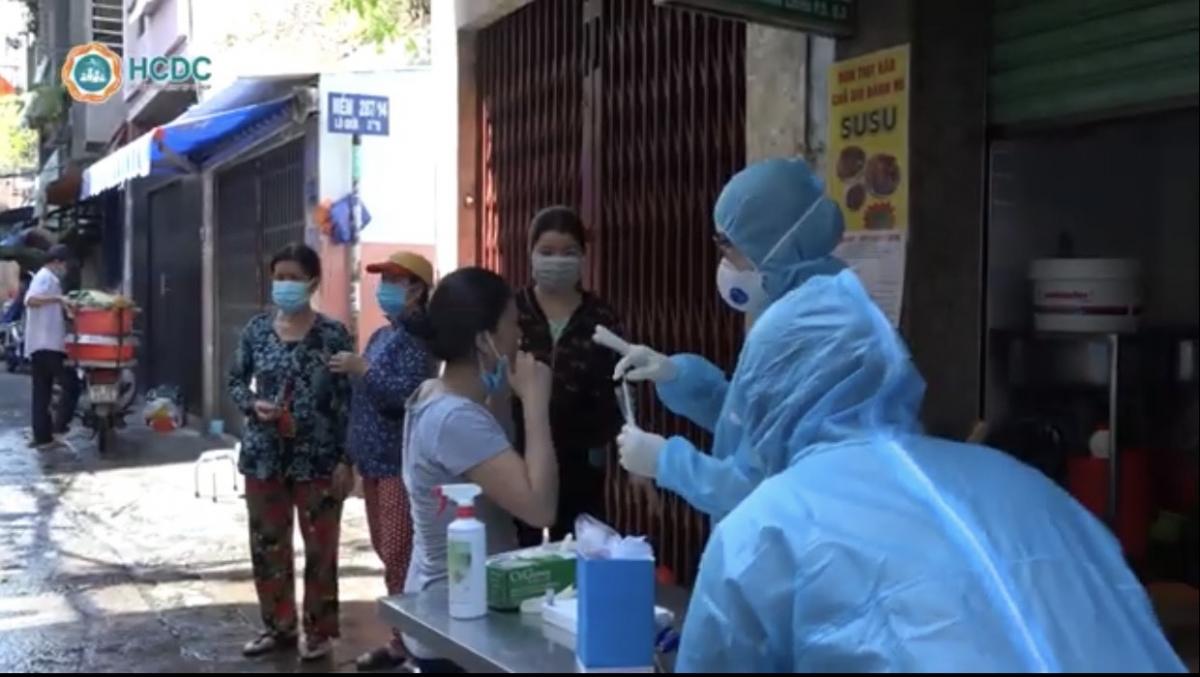
có một cái bình xịt xuất hiện ở trên bàn